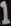
Number: 1